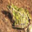
Label: frog